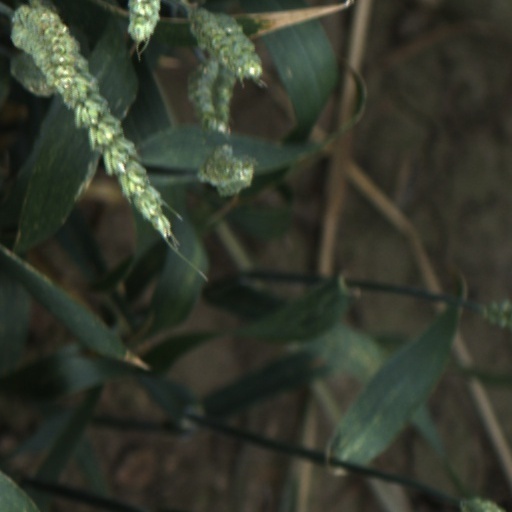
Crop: wheat